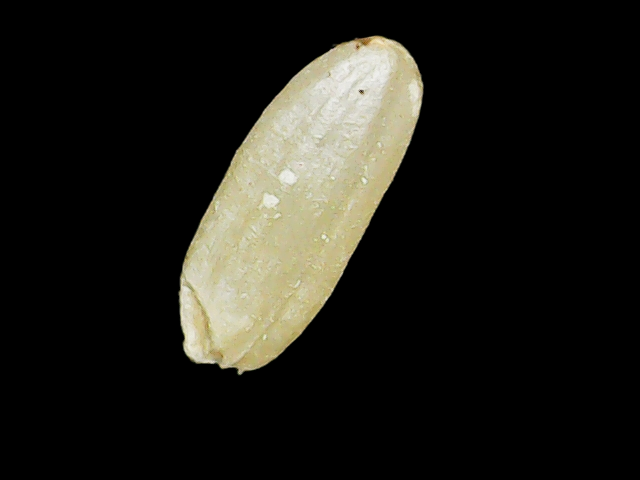
Rice variety: Binadhan17